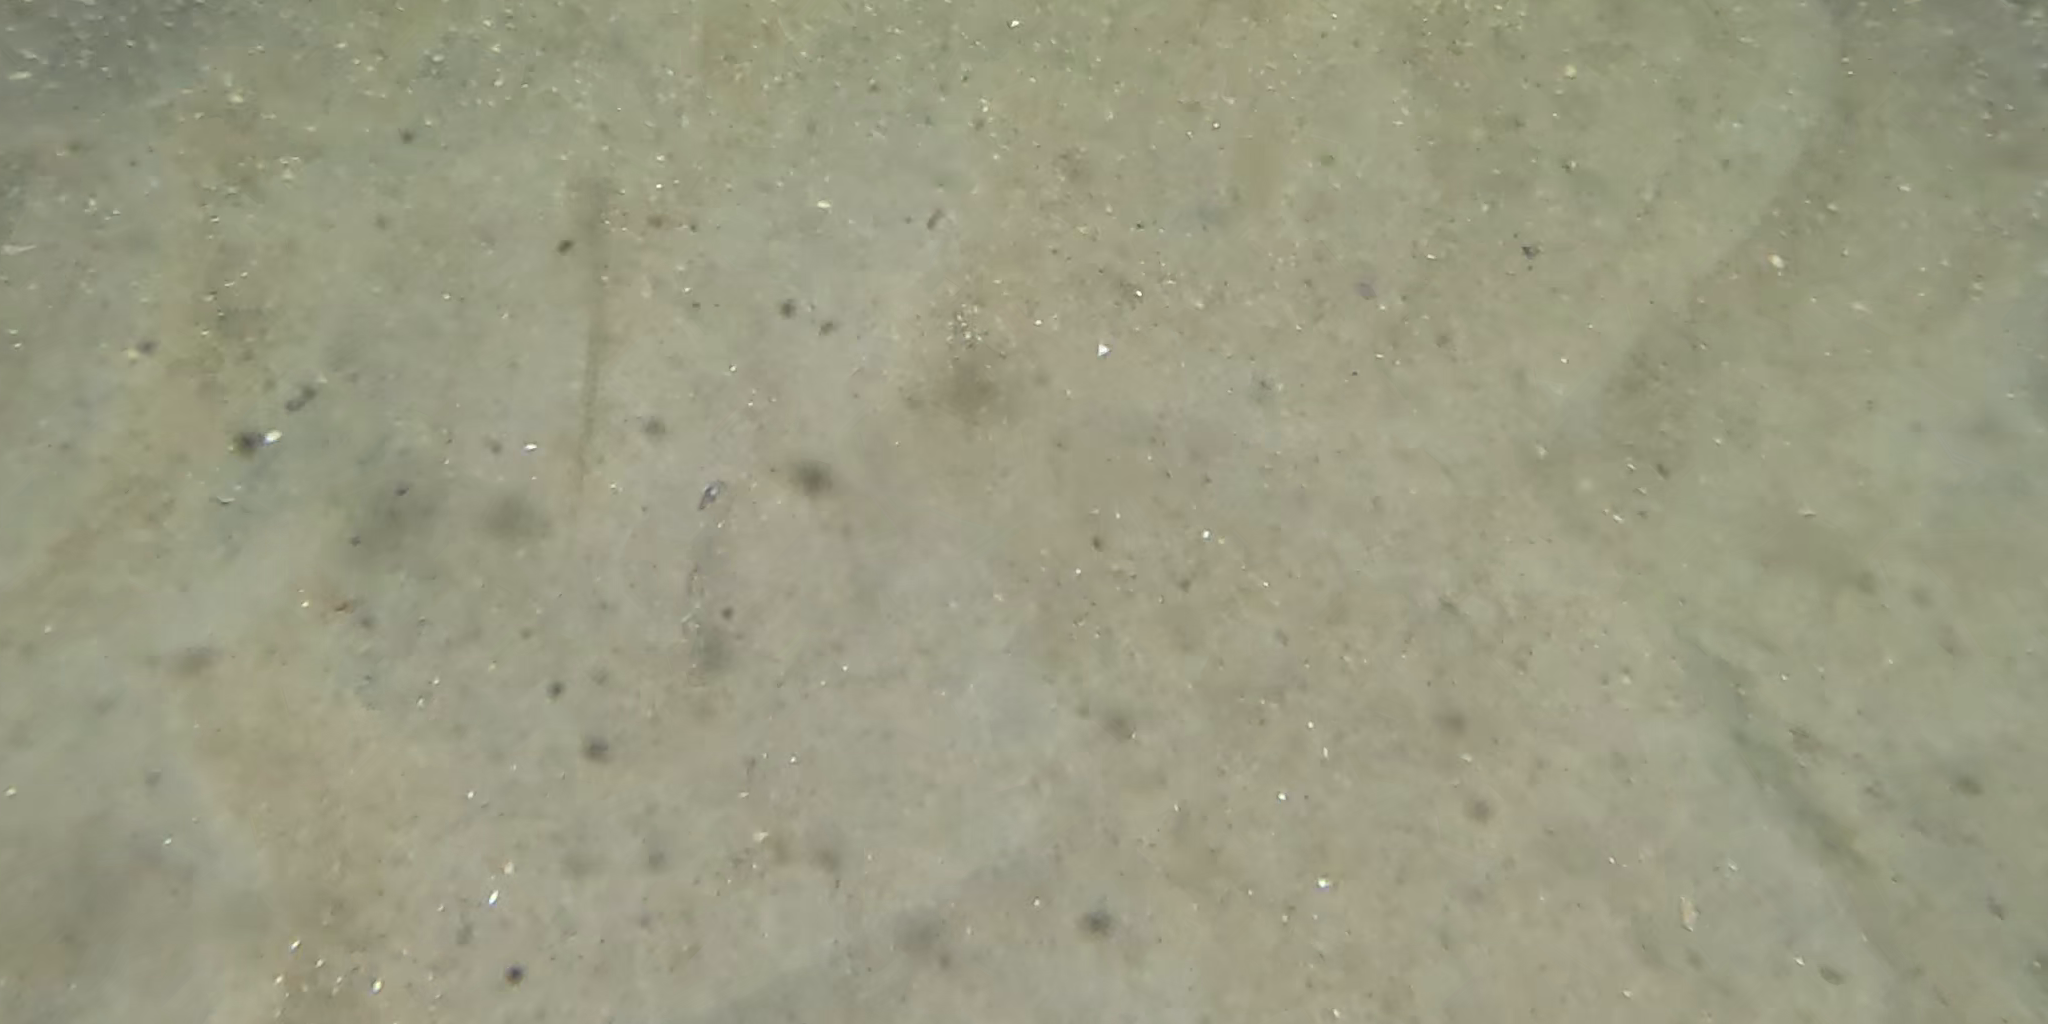
Seabed habitat: sand